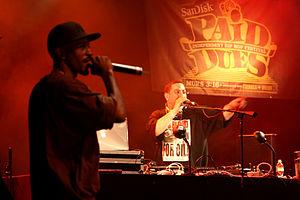
Kid Capri, de son vrai nom David Anthony Love, Jr., né le 7 février 1967 dans le Bronx, New York, est un rappeur, disc jockey et producteur américain. Il publie son premier album, The Tape, en 1991, suivi d'un deuxième album, Soundtrack to the Streets, en 1998. Capri dirige actuellement son propre label, No Kid'n Records.